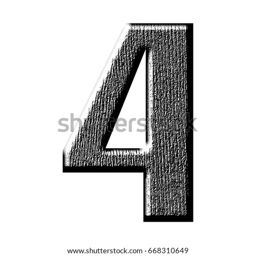
shiny rough black wood grain textured number in a 3d illustration with a dark gray glossy wooden effect and bold font style isolated on a white background